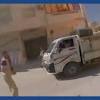
Label: Iskander